Courthouse Plaza Historic District

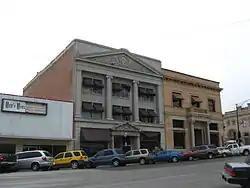
Masonic Temple and former Prescott National Bank, in 2008

The Courthouse Plaza Historic District is a historic district in Prescott, Arizona that was listed on the U.S. National Register of Historic Places (NRHP) in 1978.